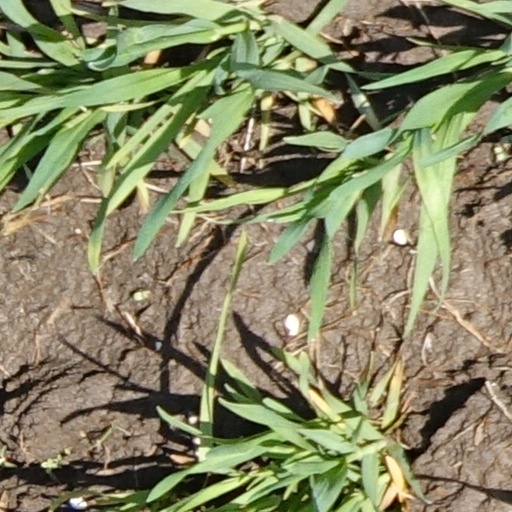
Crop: wheat